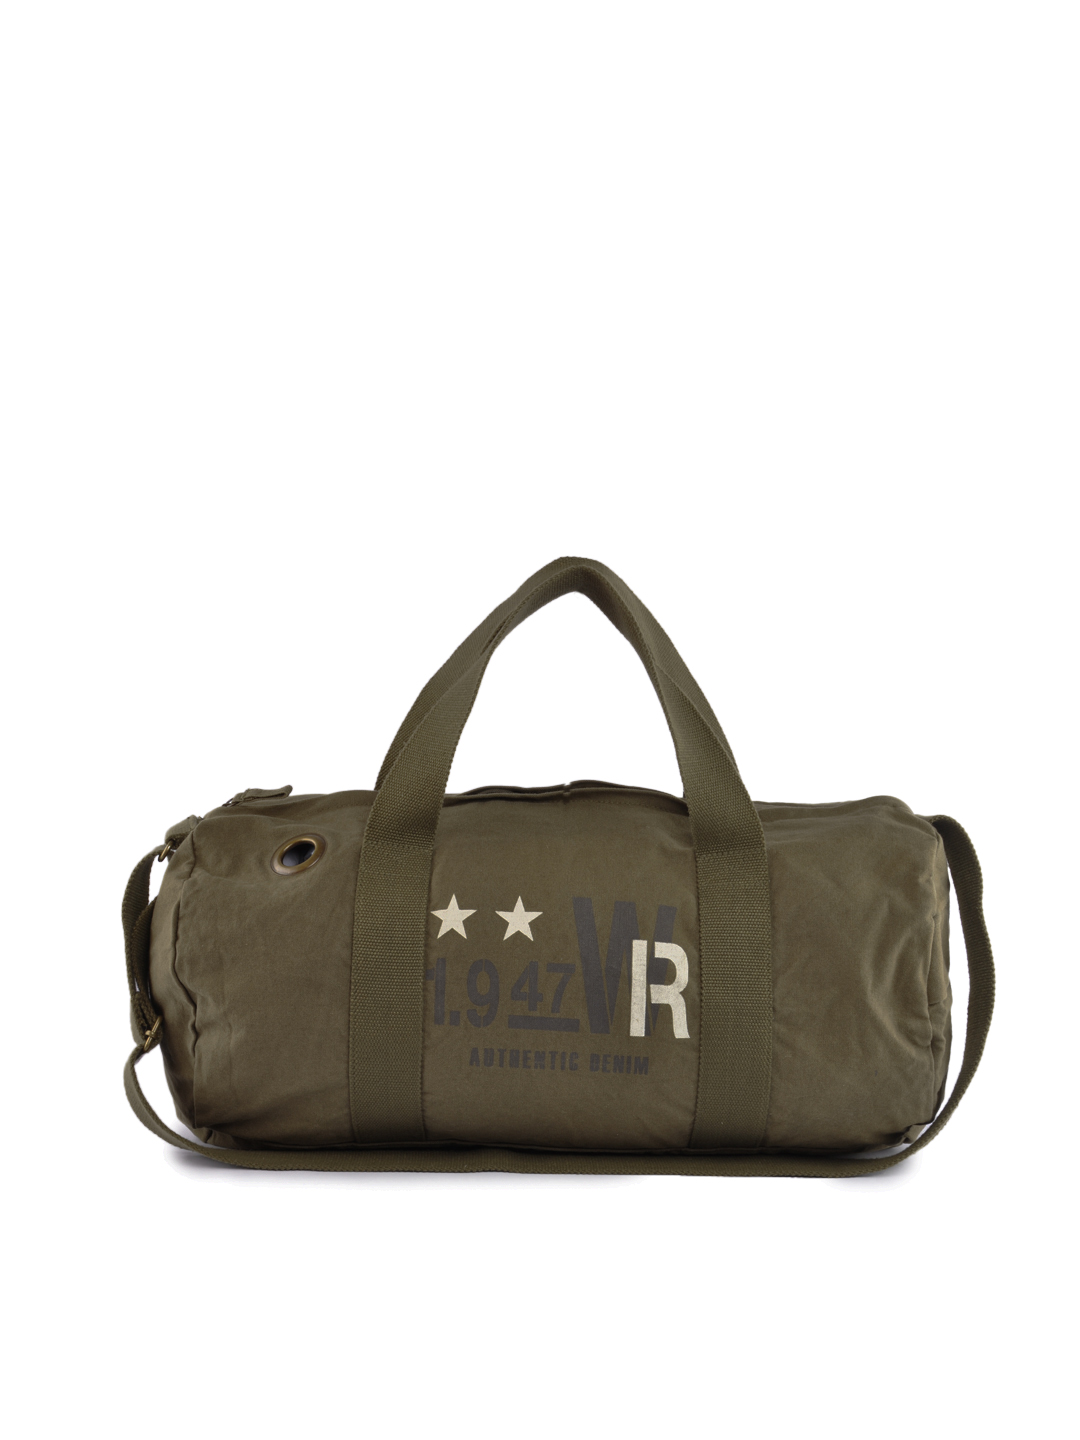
Wrangler Unisex Canvas Olive Duffle Bag
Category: Accessories / Bags / Duffel Bag
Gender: Unisex
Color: Olive
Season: Summer 2012
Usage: Casual